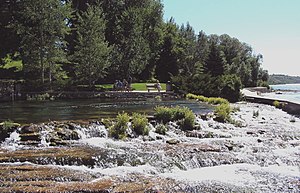
Giant Springs
Giant Springs
Giant Springs er en stor kilde i Cascade County i staten Montana, USA. Kilden ligger i Giant Springs State Park, lidt nordøst for byen Great Falls på den østlige bred af Missouri-floden.